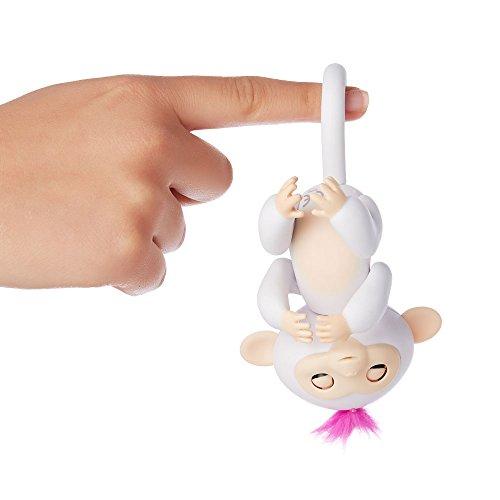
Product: WowWee Fingerlings - Interactive Baby Monkey - Sophie (White with Pink Hair)
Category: Toys & Games | Kids' Electronics | Electronic Pets
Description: Fingerlings respond to sound, motion, and touch with blinking eyes, head turns, and silly monkey babble.
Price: $10.24
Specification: ProductDimensions:3.1x3.1x4.9inches|ItemWeight:5.3ounces|ShippingWeight:6.4ounces(Viewshippingratesandpolicies)|DomesticShipping:ItemcanbeshippedwithinU.S.|InternationalShipping:ThisitemcanbeshippedtoselectcountriesoutsideoftheU.S.LearnMore|ASIN:B01MS76CDQ|Itemmodelnumber:3702|Manufacturerrecommendedage:5-15years|Batteries:4LithiumMetalbatteriesrequired.(included)